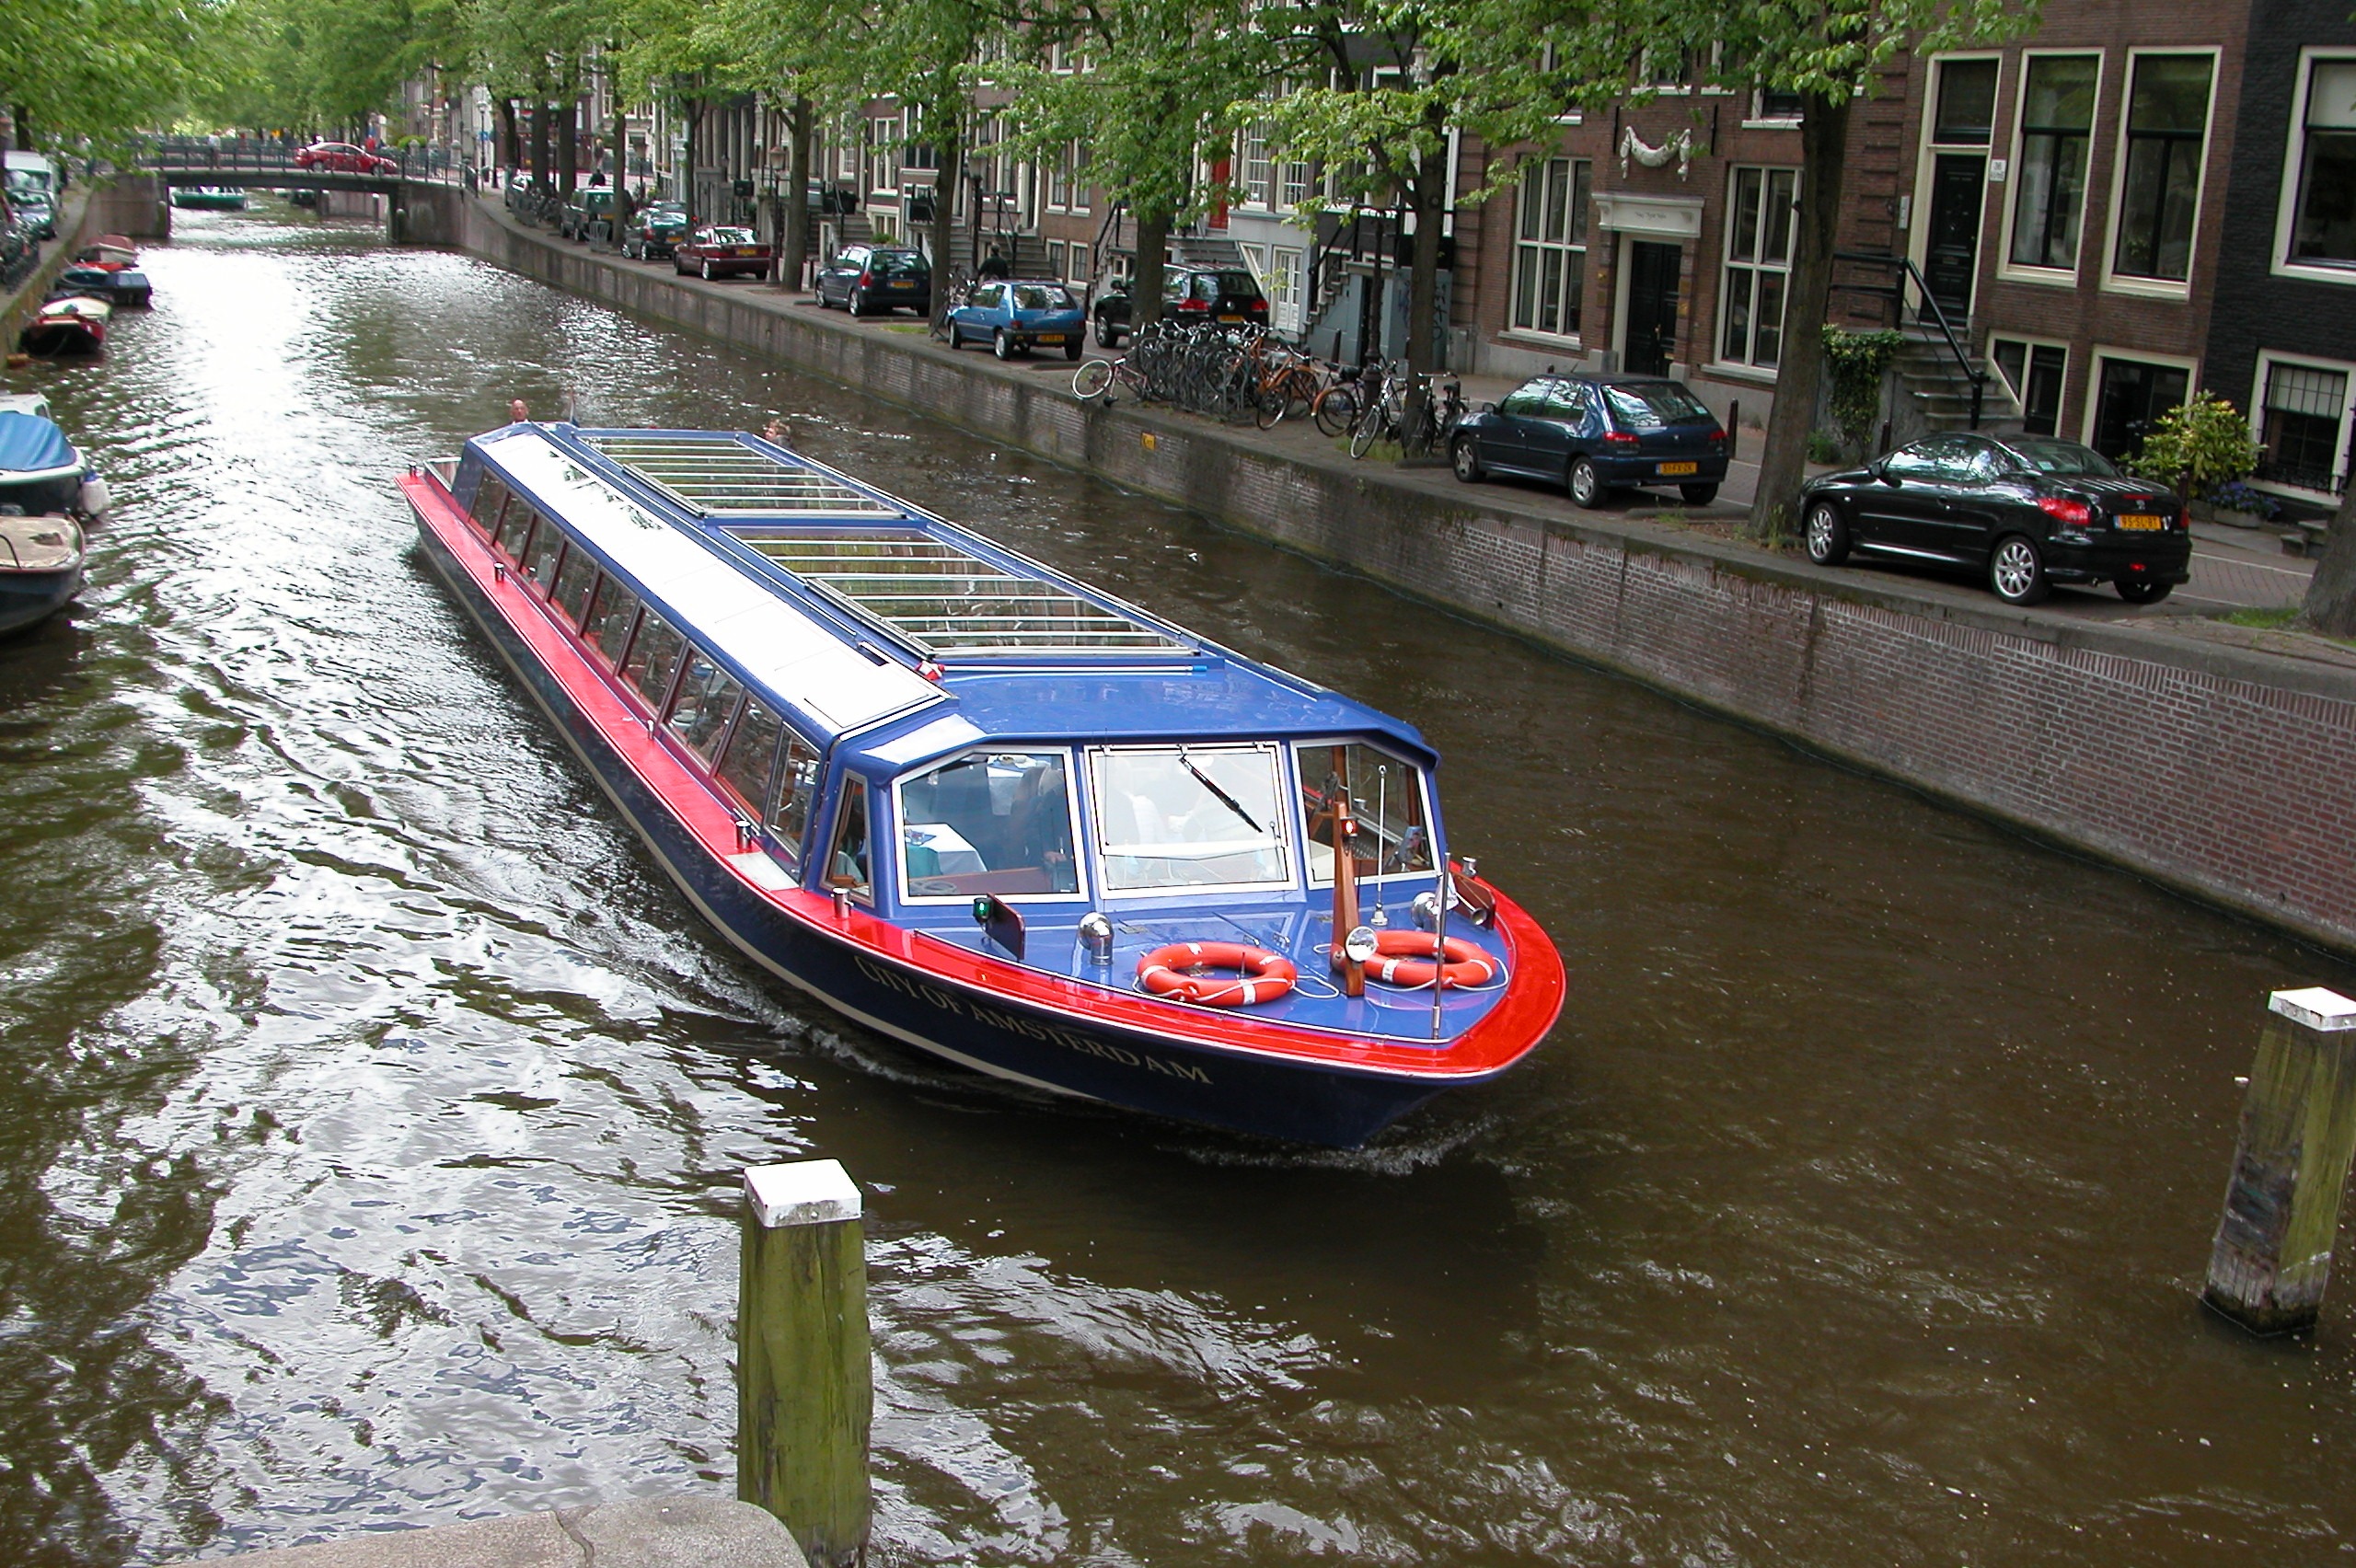
water, boat, city, river, canal, ship, transport, boot, vehicle, waterway, body of water, holland, amsterdam, netherlands, boating, channel, landform